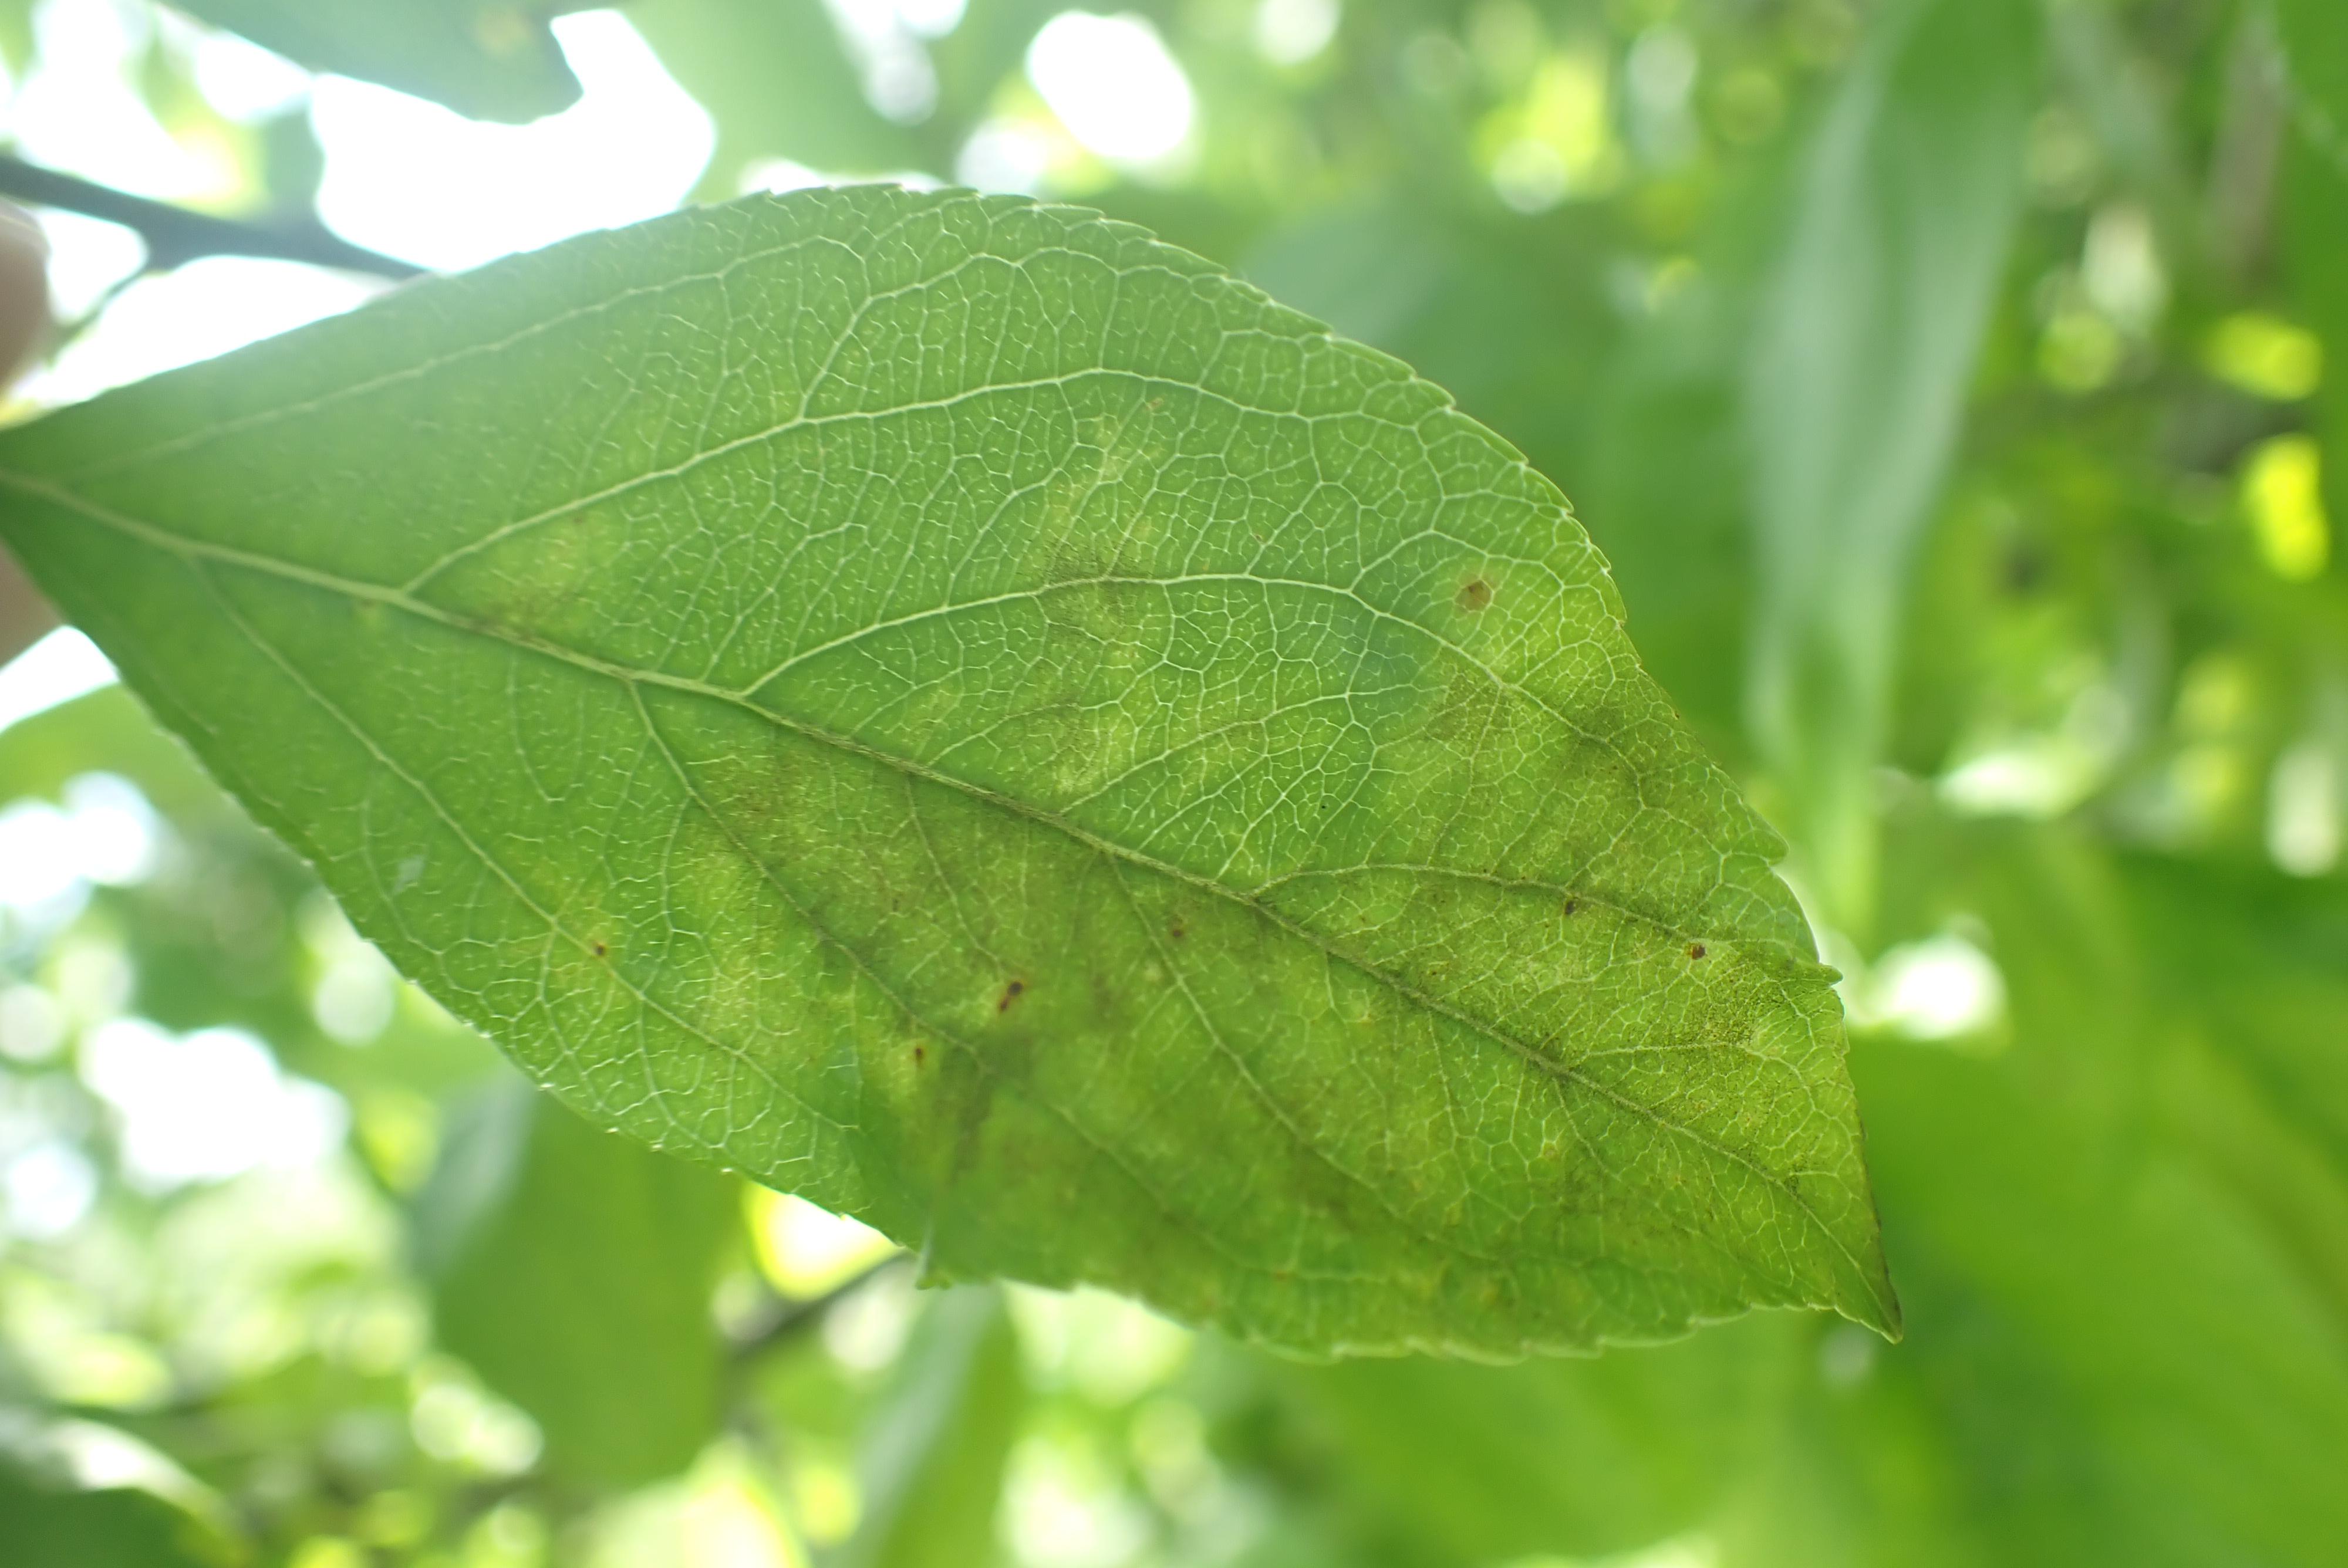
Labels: scab